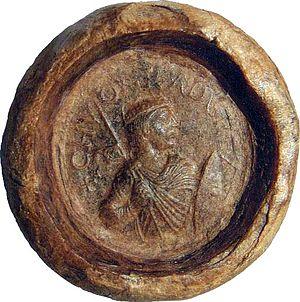
Conrad Iᵉʳ dit le Jeune, né vers 881 et mort le 23 décembre 918 à Weilbourg, fut duc de Franconie à partir de 906, puis roi de Francie orientale de 911 à sa mort. Il a été le premier souverain après l'extinction de la branche carolingienne.
Les Serments de Strasbourg, datant du 14 février 842, signent l'alliance militaire entre Charles le Chauve et Louis le Germanique, contre leur frère aîné, Lothaire Iᵉʳ. Ils sont tous trois les fils de Louis le Pieux, lui-même fils de Charlemagne. Ces serments précèdent d'un an le traité de Verdun, lequel sera d'une importance géopolitique considérable.
Les Conradiens étaient une dynastie de comtes et de ducs francs du VIIIᵉ au XIᵉ siècle. Le nom de cette dynastie vient de Conrad l'Ancien, comte en Franconie, et de son fils Conrad Iᵉʳ, roi de Francie orientale de 911 à 918.
Par le traité de Verdun, conclu en août 843, les trois fils survivants de Louis le Pieux, les petits-fils de Charlemagne, se partagent ses territoires, l'empire carolingien, en trois royaumes. Il est souvent présenté comme le début de la dissolution de l'empire unitaire de Charlemagne, consacrant ainsi sa division, qui s'avérera en fait définitive, et du même coup l'un des principaux actes fondateurs de ce qui deviendra la France. Ce traité est la conséquence de l'application de la coutume franque qui est basée sur le partage de l'héritage entre tous les fils héritiers plutôt que son attribution seulement au fils aîné, en dépit de la règle de primogéniture masculine appliquée chez les Romains.